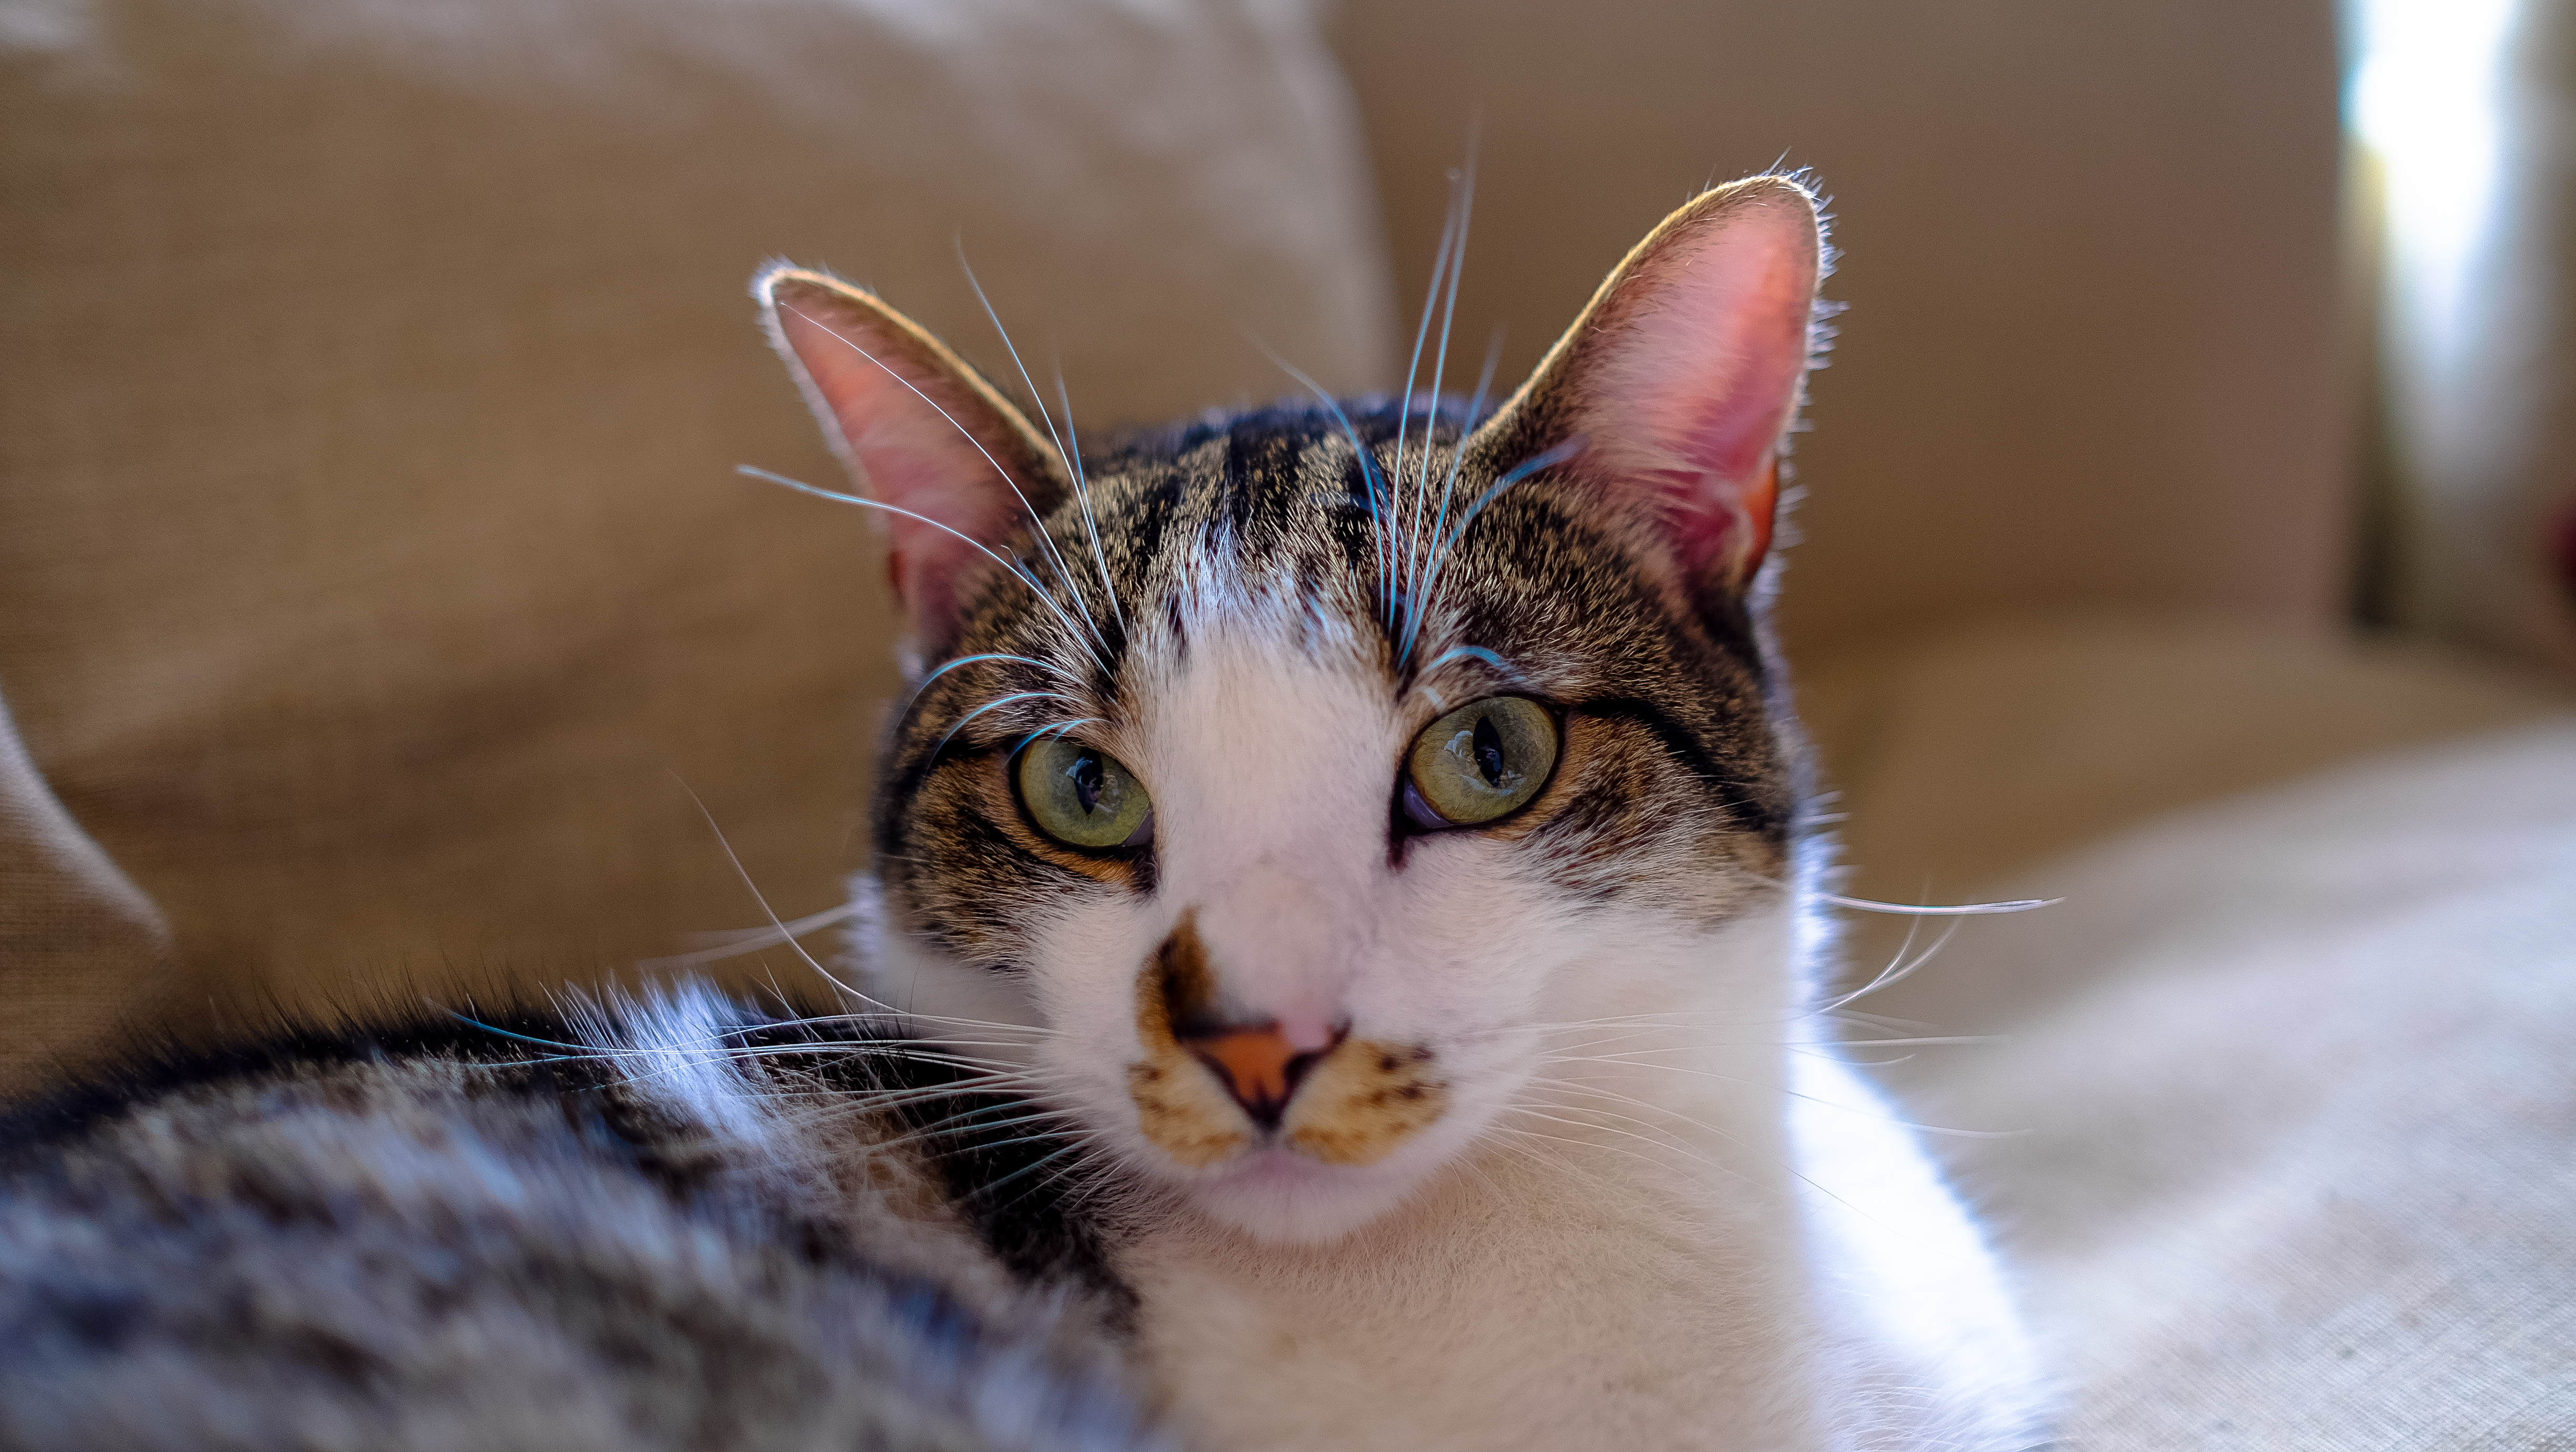
animal, pet, cat, feline, mammal, close up, nose, whiskers, kitty, skin, vertebrate, tabby cat, small to medium sized cats, cat like mammal